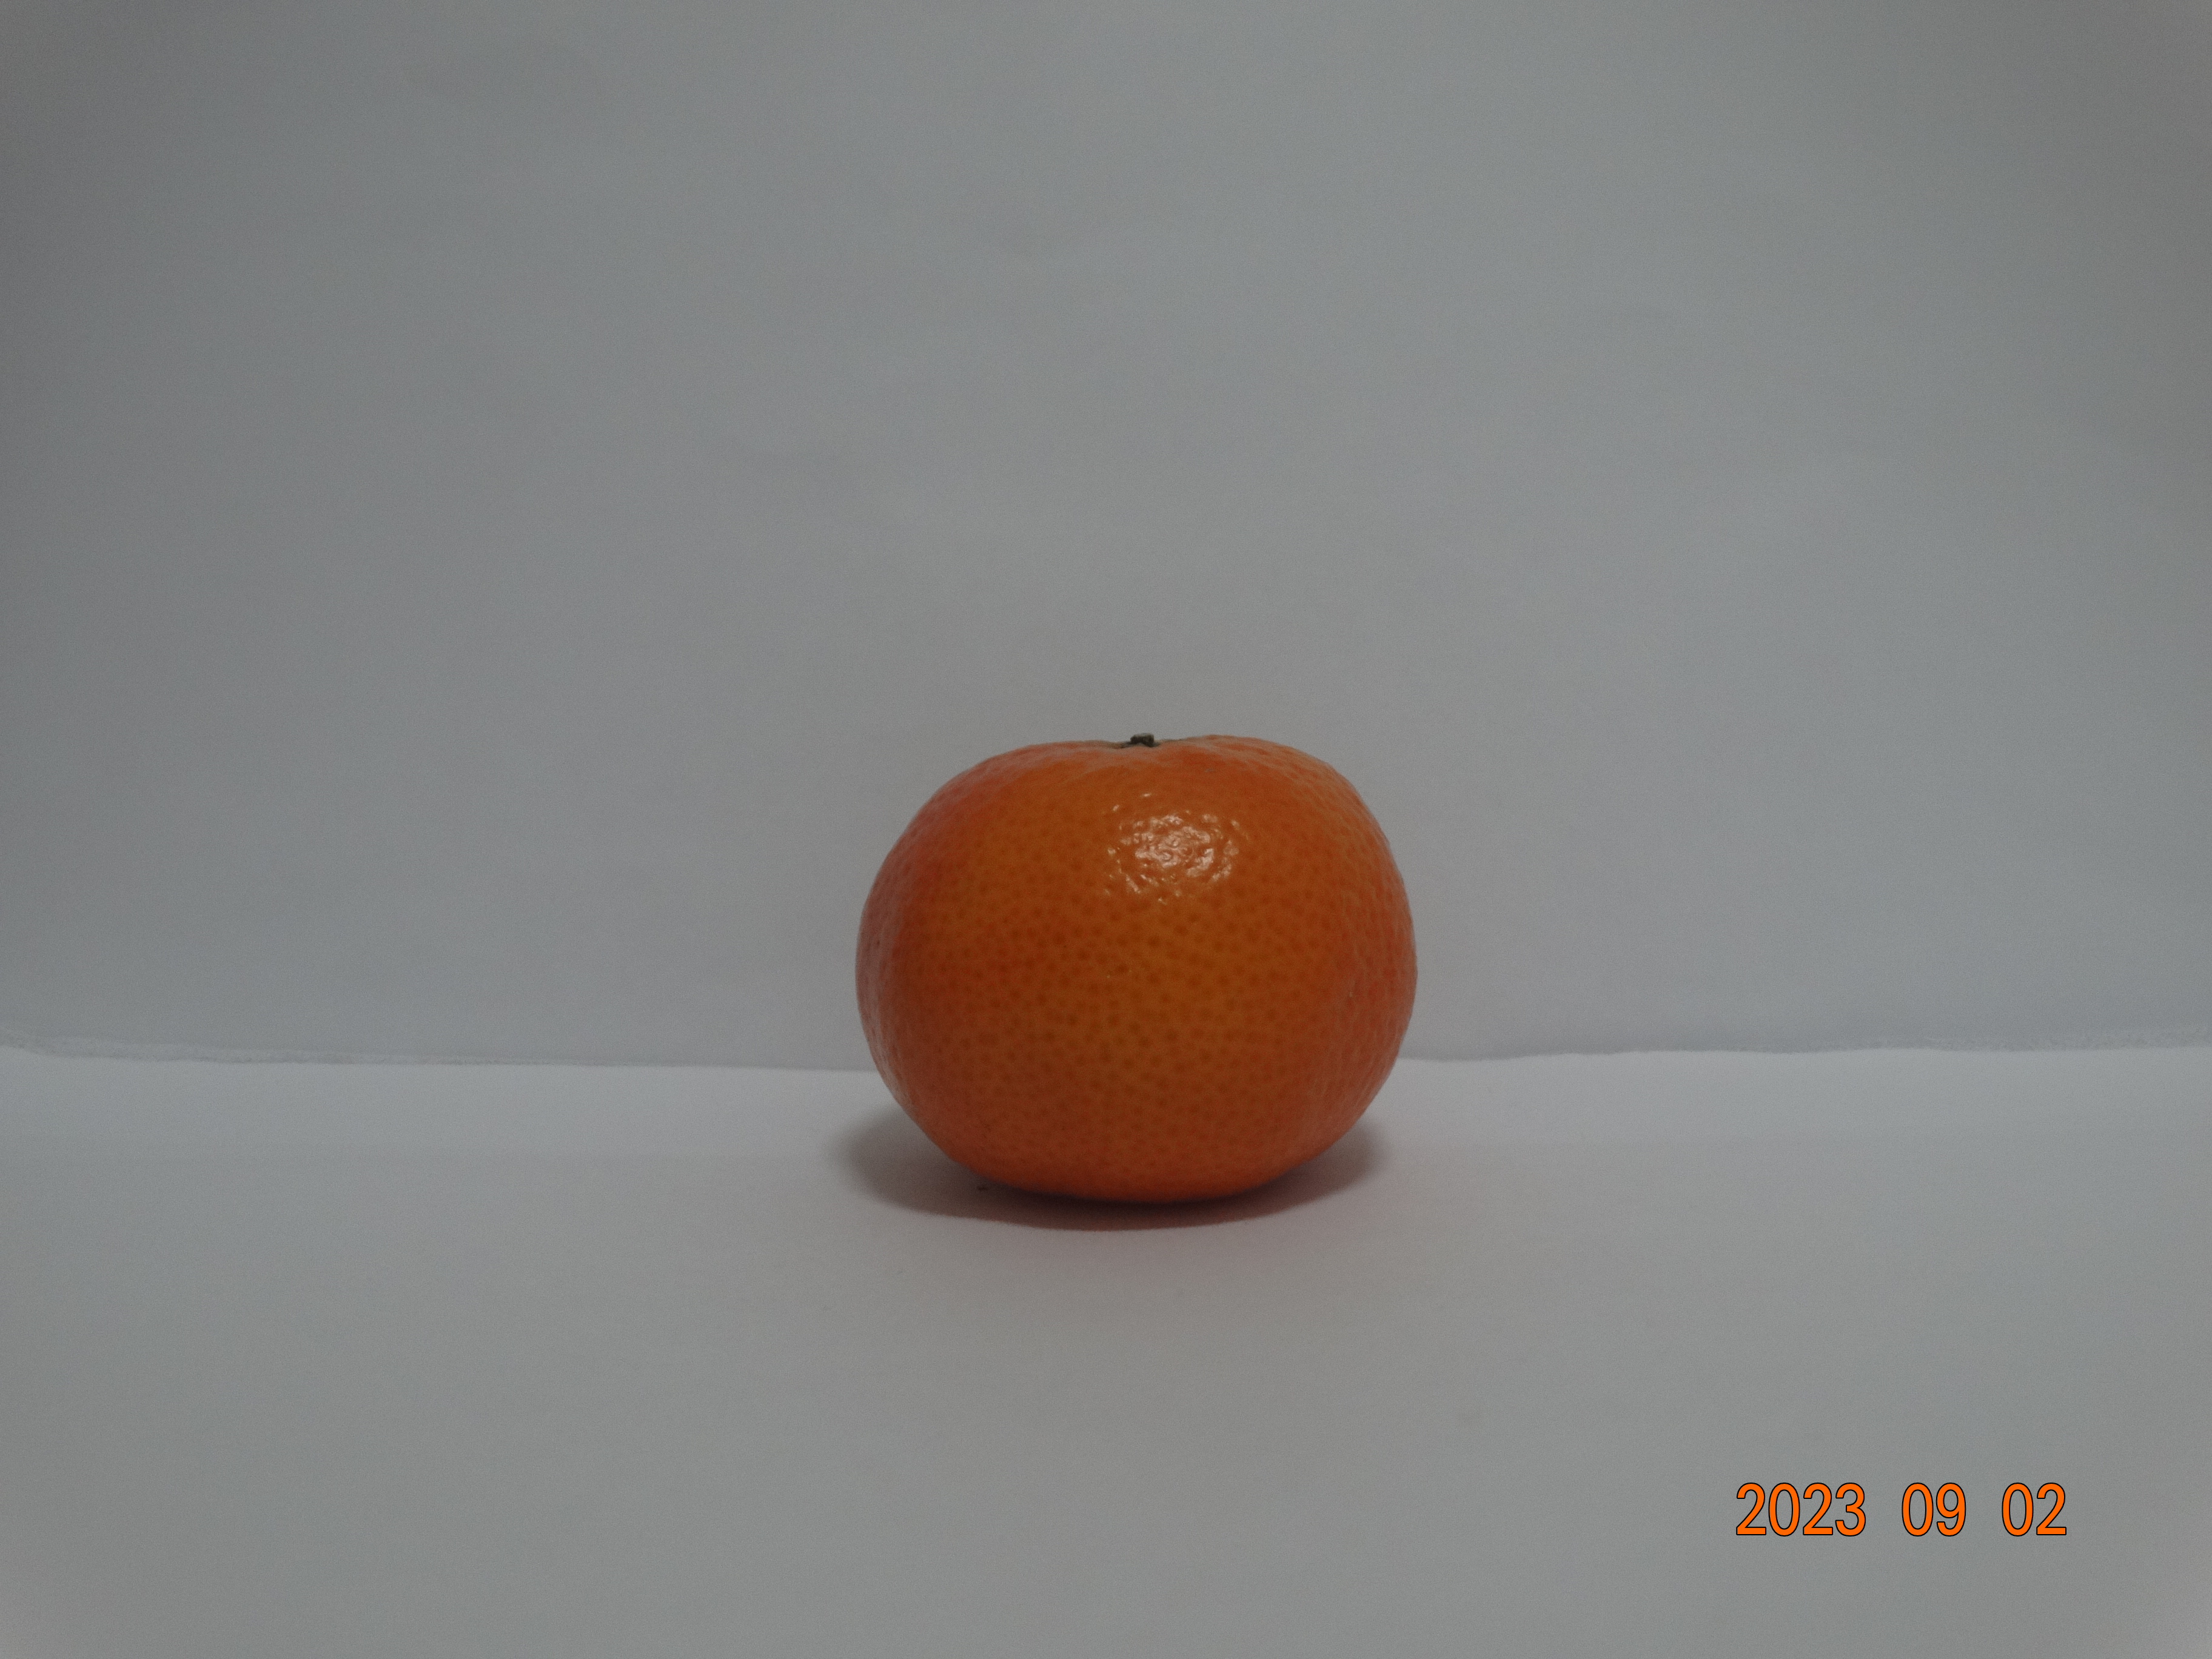
Citrus fruit variety: tangerine